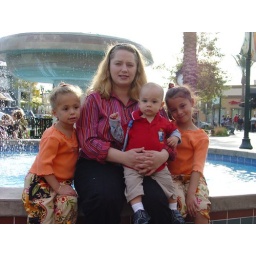
Posing in front of water fountian at movie theater in Riverside.